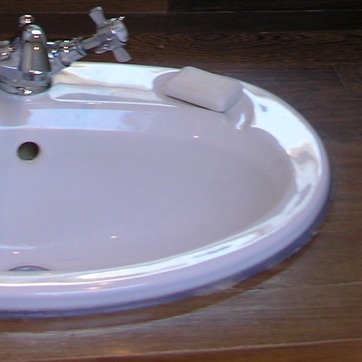
Material: ceramic